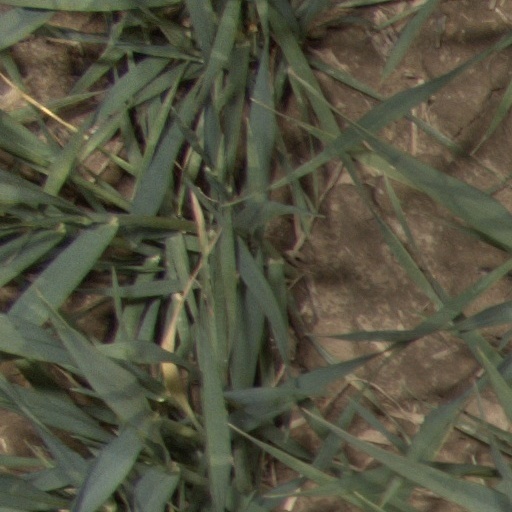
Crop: wheat